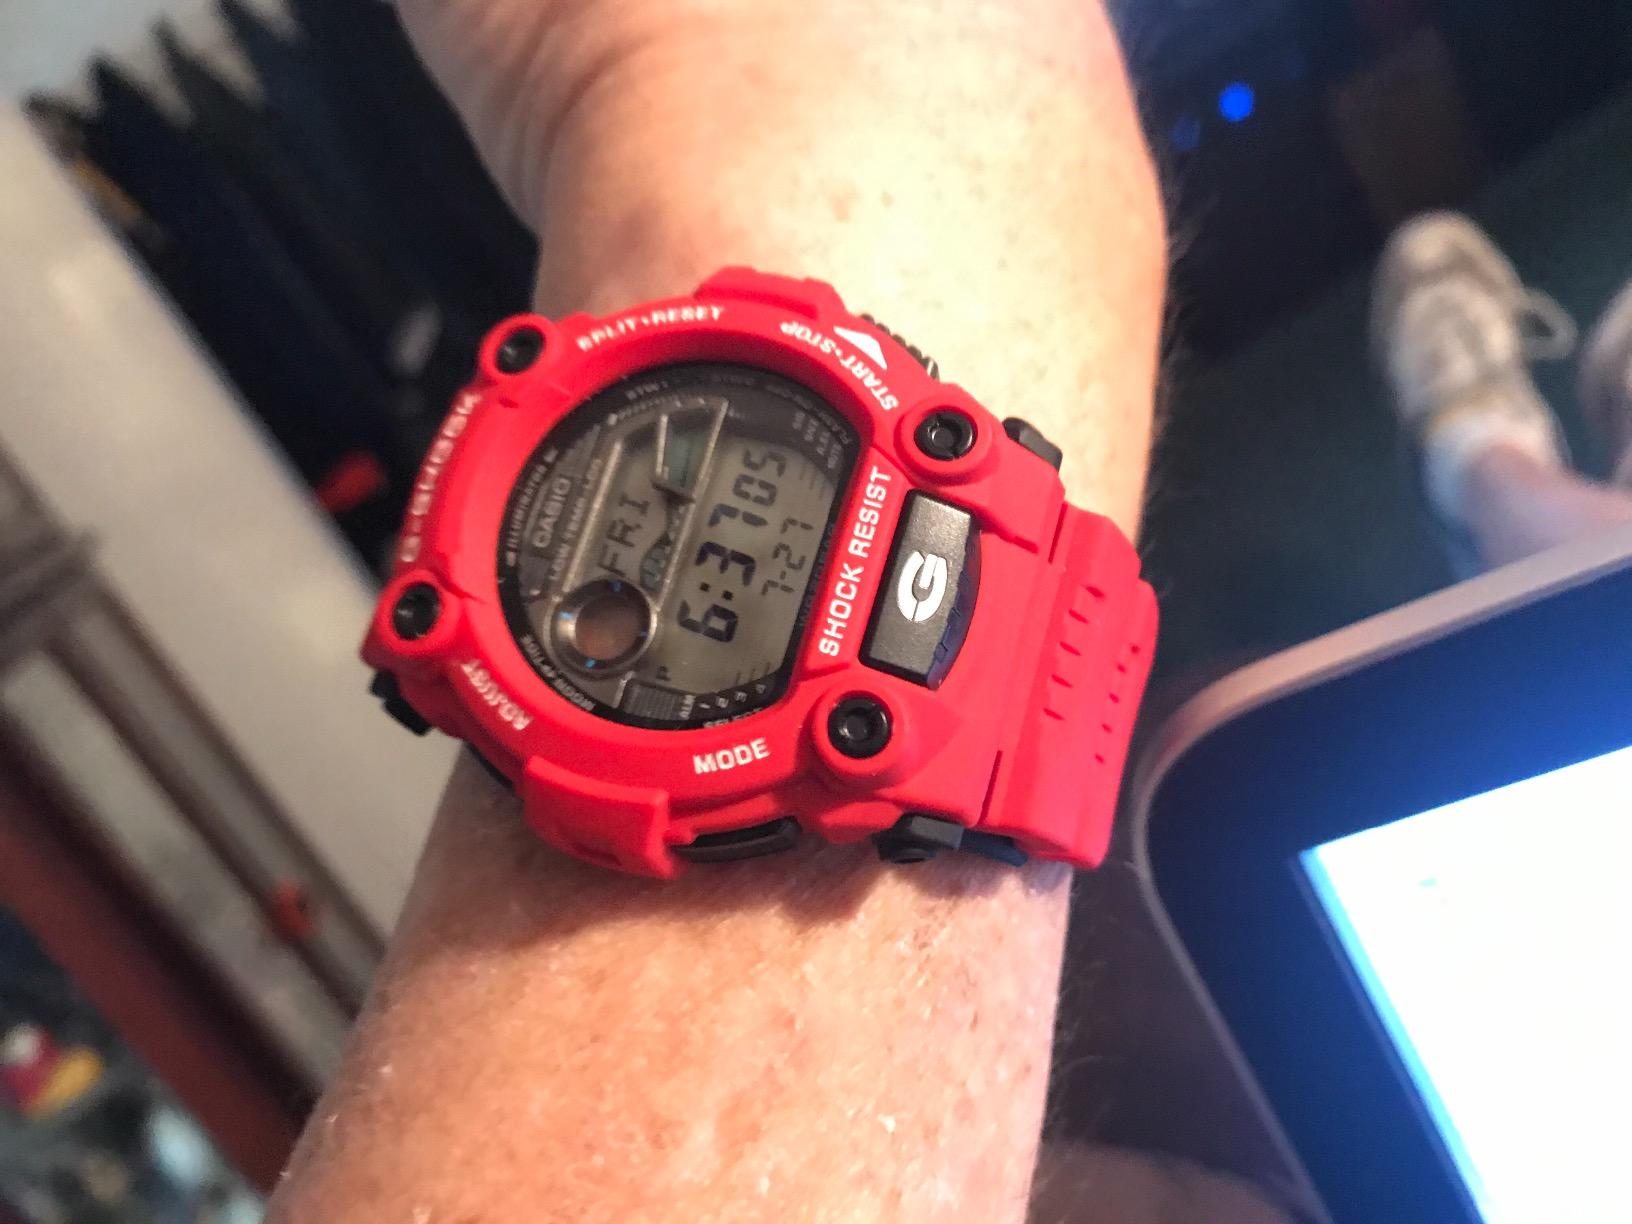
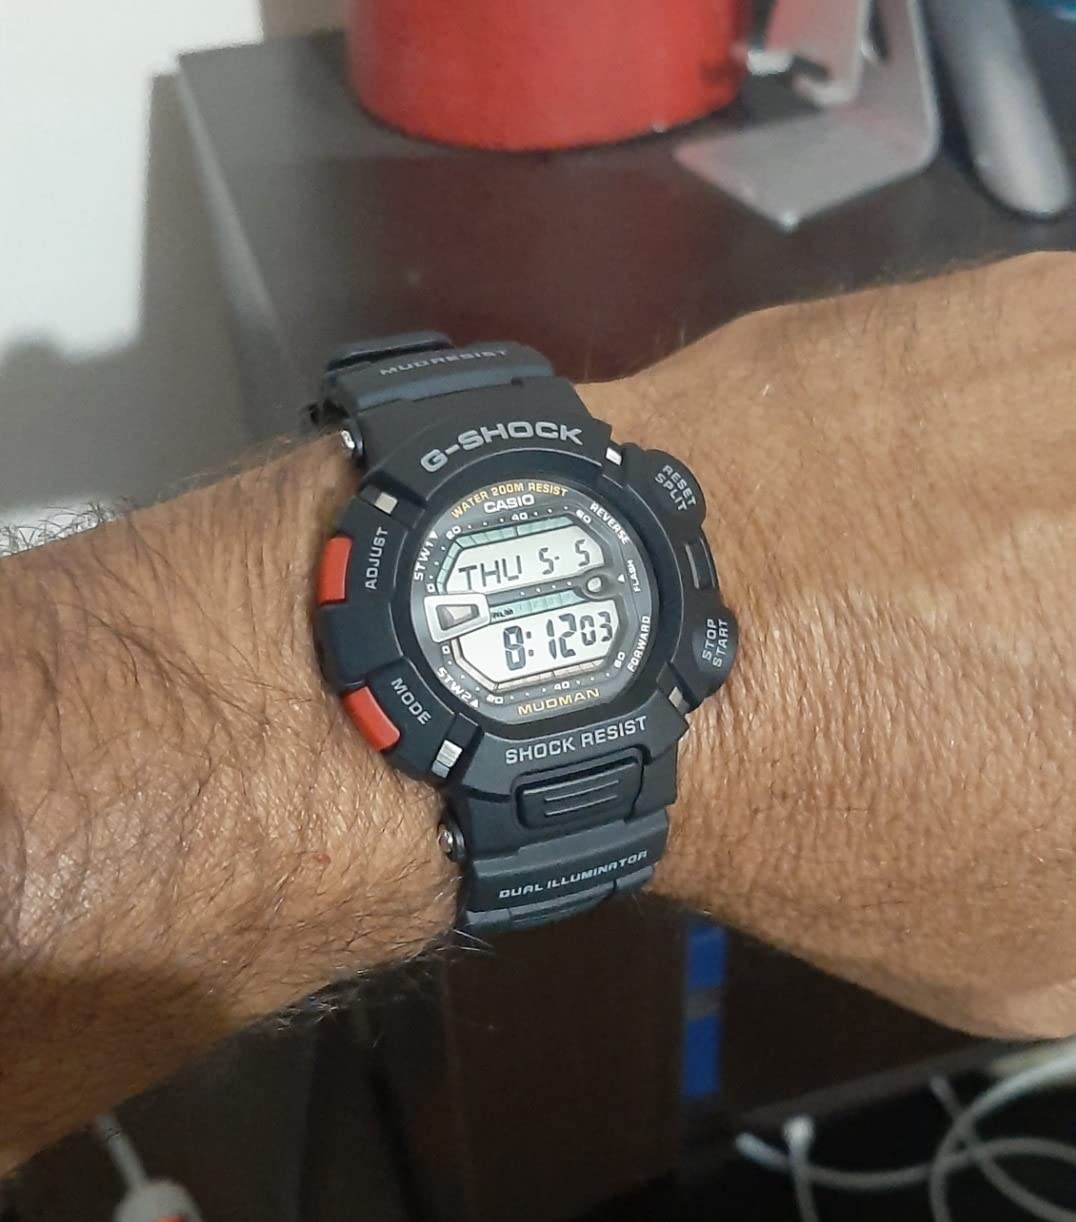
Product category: accessories_watch
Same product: no